Shenyang

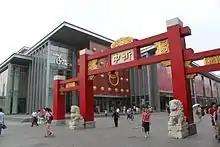
The arch entrance of Middle Street (Zhongjie), a 3.5 km-long pedestrian shopping strip in central Shenyang beside Mukden Palace, and is the longest shopping street in China.

Shenyang has a population of 9.07 million, 85.12% of which reside in urban areas. Ethnically and culturally diverse, Shenyang has 38 of China's 56 recognized ethnic groups, including the Han Chinese majority that make up 91.26 percent of Shenyang's population. The 37 minority groups are Manchu, Korean, Hui, Xibo, Mongolian, Zhuang, Miao, Tujia, Dong, Daur, Bai, Uyghur, Tibetan, Yi, Taiwanese Aboriginal People, She, Bouyei, Yao, Akha, Kazakh, Dai, Li, Shui, Nakhi, Jingpo, Kyrgyz, Tu, Mulao, Qiang, Maonan, Gelao, Russian, Evenks, Tatars, Oroqen, Nanai and Lhoba. Most of these groups are not native to the Shenyang area; a few, such as the Manchus and the Xibe, are.